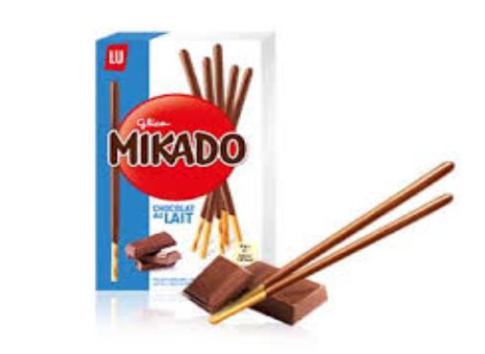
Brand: mikado
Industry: Food